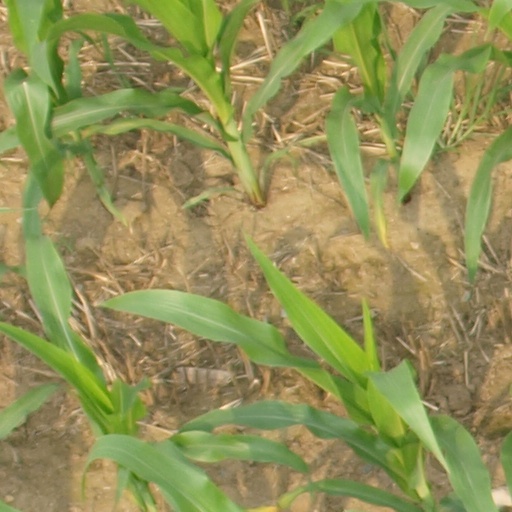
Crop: maize; corn